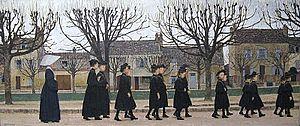
Un pensionnat est un établissement particulier d'enseignement où l'on prend en pension l'ensemble des enfants de l'un ou de l'autre sexe pour les instruire.